George C. Thomson

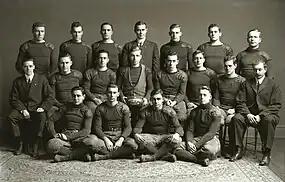
1911 Michigan Wolverines football team

As a junior, Thomson was the high scorer on the 1911 Michigan Wolverines football team with seven touchdowns in seven games for a total of 35 points. Thomson started seven of eight games in 1911. His brother died two days before the Penn game, and Thomson returned home to Cadillac, Michigan to be with his family. When it was announced the Thomson would not play against Penn, "The New York Times" reported: "The announcement caused heavy gloom to spread through university circles, as it was said that Thompson's [sic] absence would remove the pivot of Michigan's offensive and defensive strength."